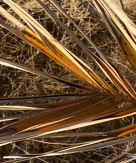
Label: Magnesium Deficiency